Sydney

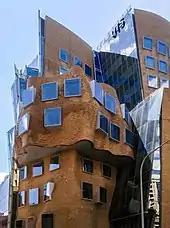
Frank Gehry's Dr Chau Chak Wing Building

The Greater Sydney Commission divides Sydney into three "cities" and five "districts" based on the 33 LGAs in the metropolitan area. The "metropolis of three cities" comprises "Eastern Harbour City", "Central River City" and "Western Parkland City". The Australian Bureau of Statistics also includes City of Central Coast (the former Gosford City and Wyong Shire) as part of Greater Sydney for population counts, adding 330,000 people.